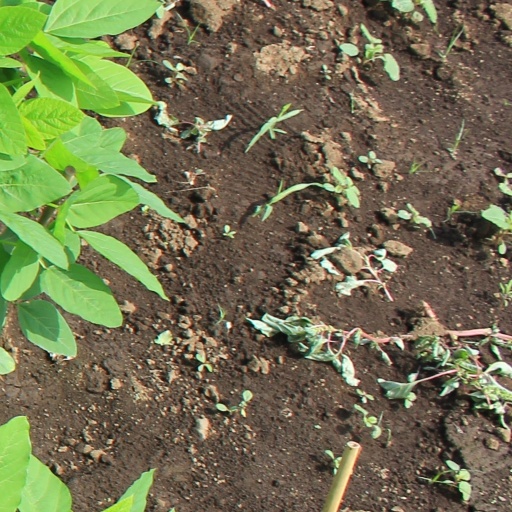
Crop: soybean